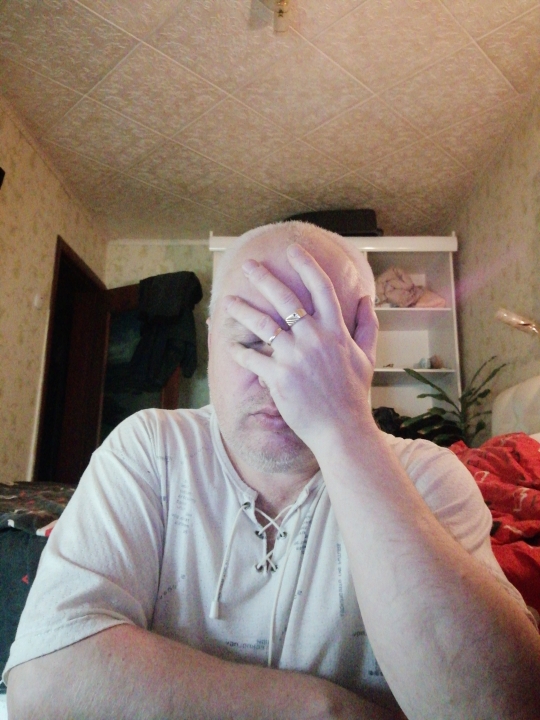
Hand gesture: no_gesture